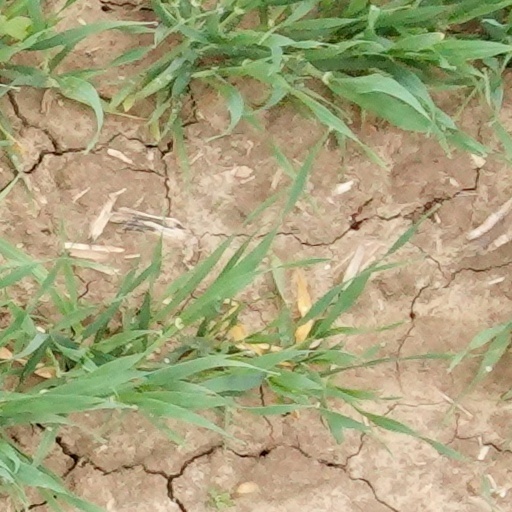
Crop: wheat